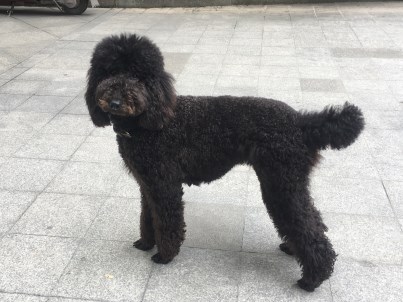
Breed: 2925-n000114-toy_poodle